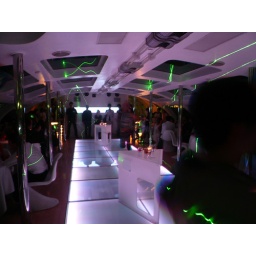
a water bus designed by Leiji Matsumoto